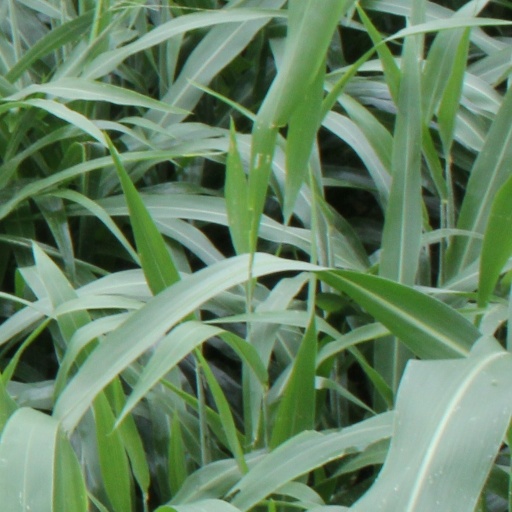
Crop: sorghum